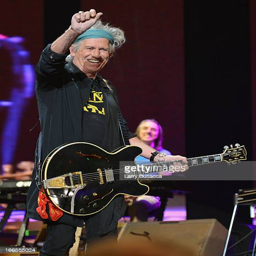
blues artist performs on stage during festival